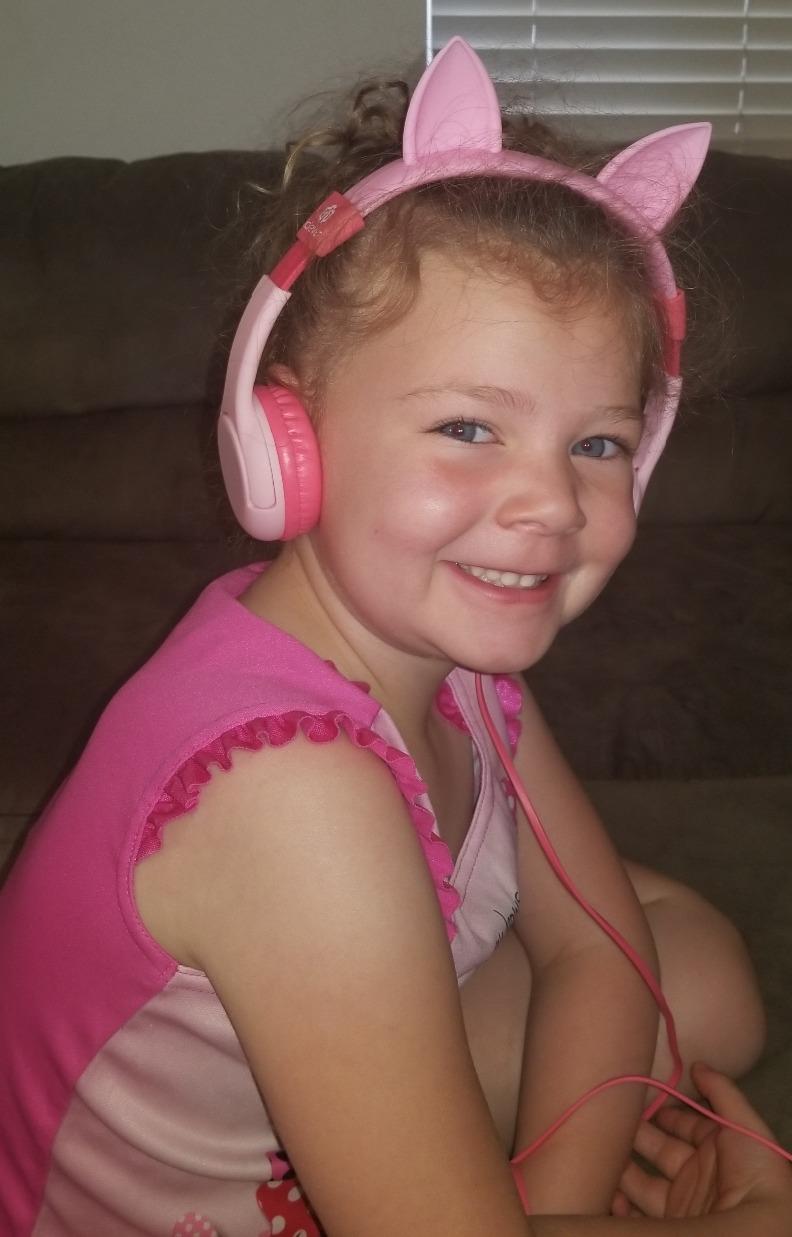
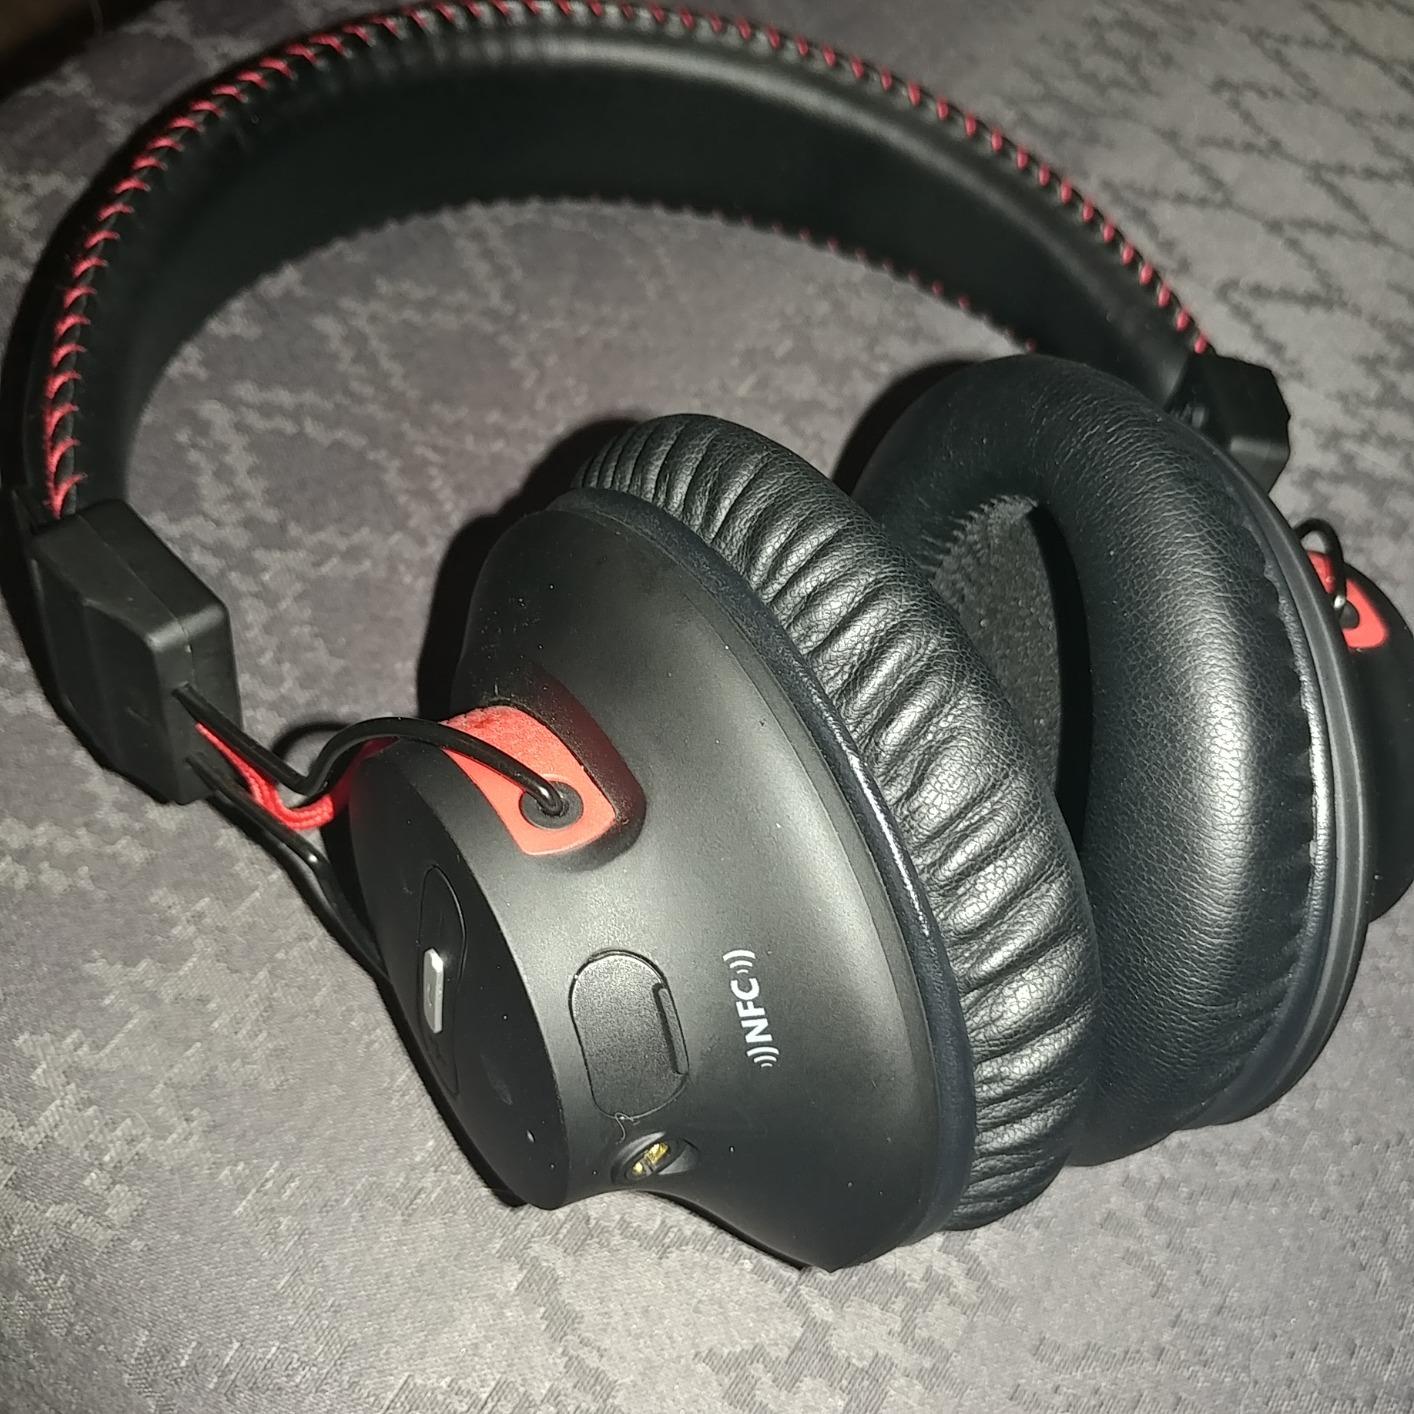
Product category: headphones
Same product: no